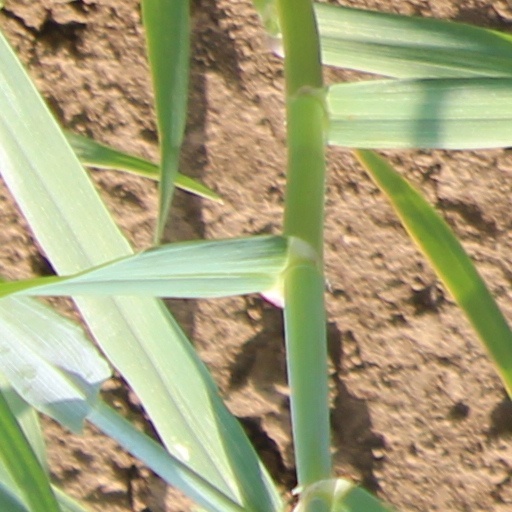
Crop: wheat